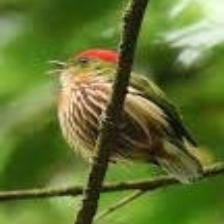
Species: STRIPPED MANAKIN
Scientific name: MACHAEROPTERUS REGULUS